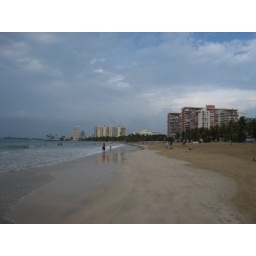
Such a lovely afternoon and evening--we were on the beach or in the water till the sun went down.